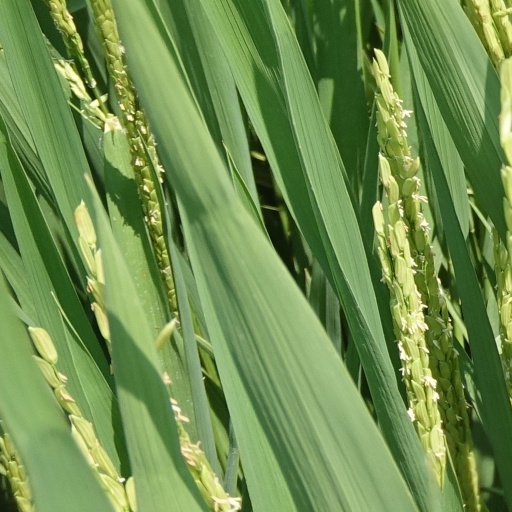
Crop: rice